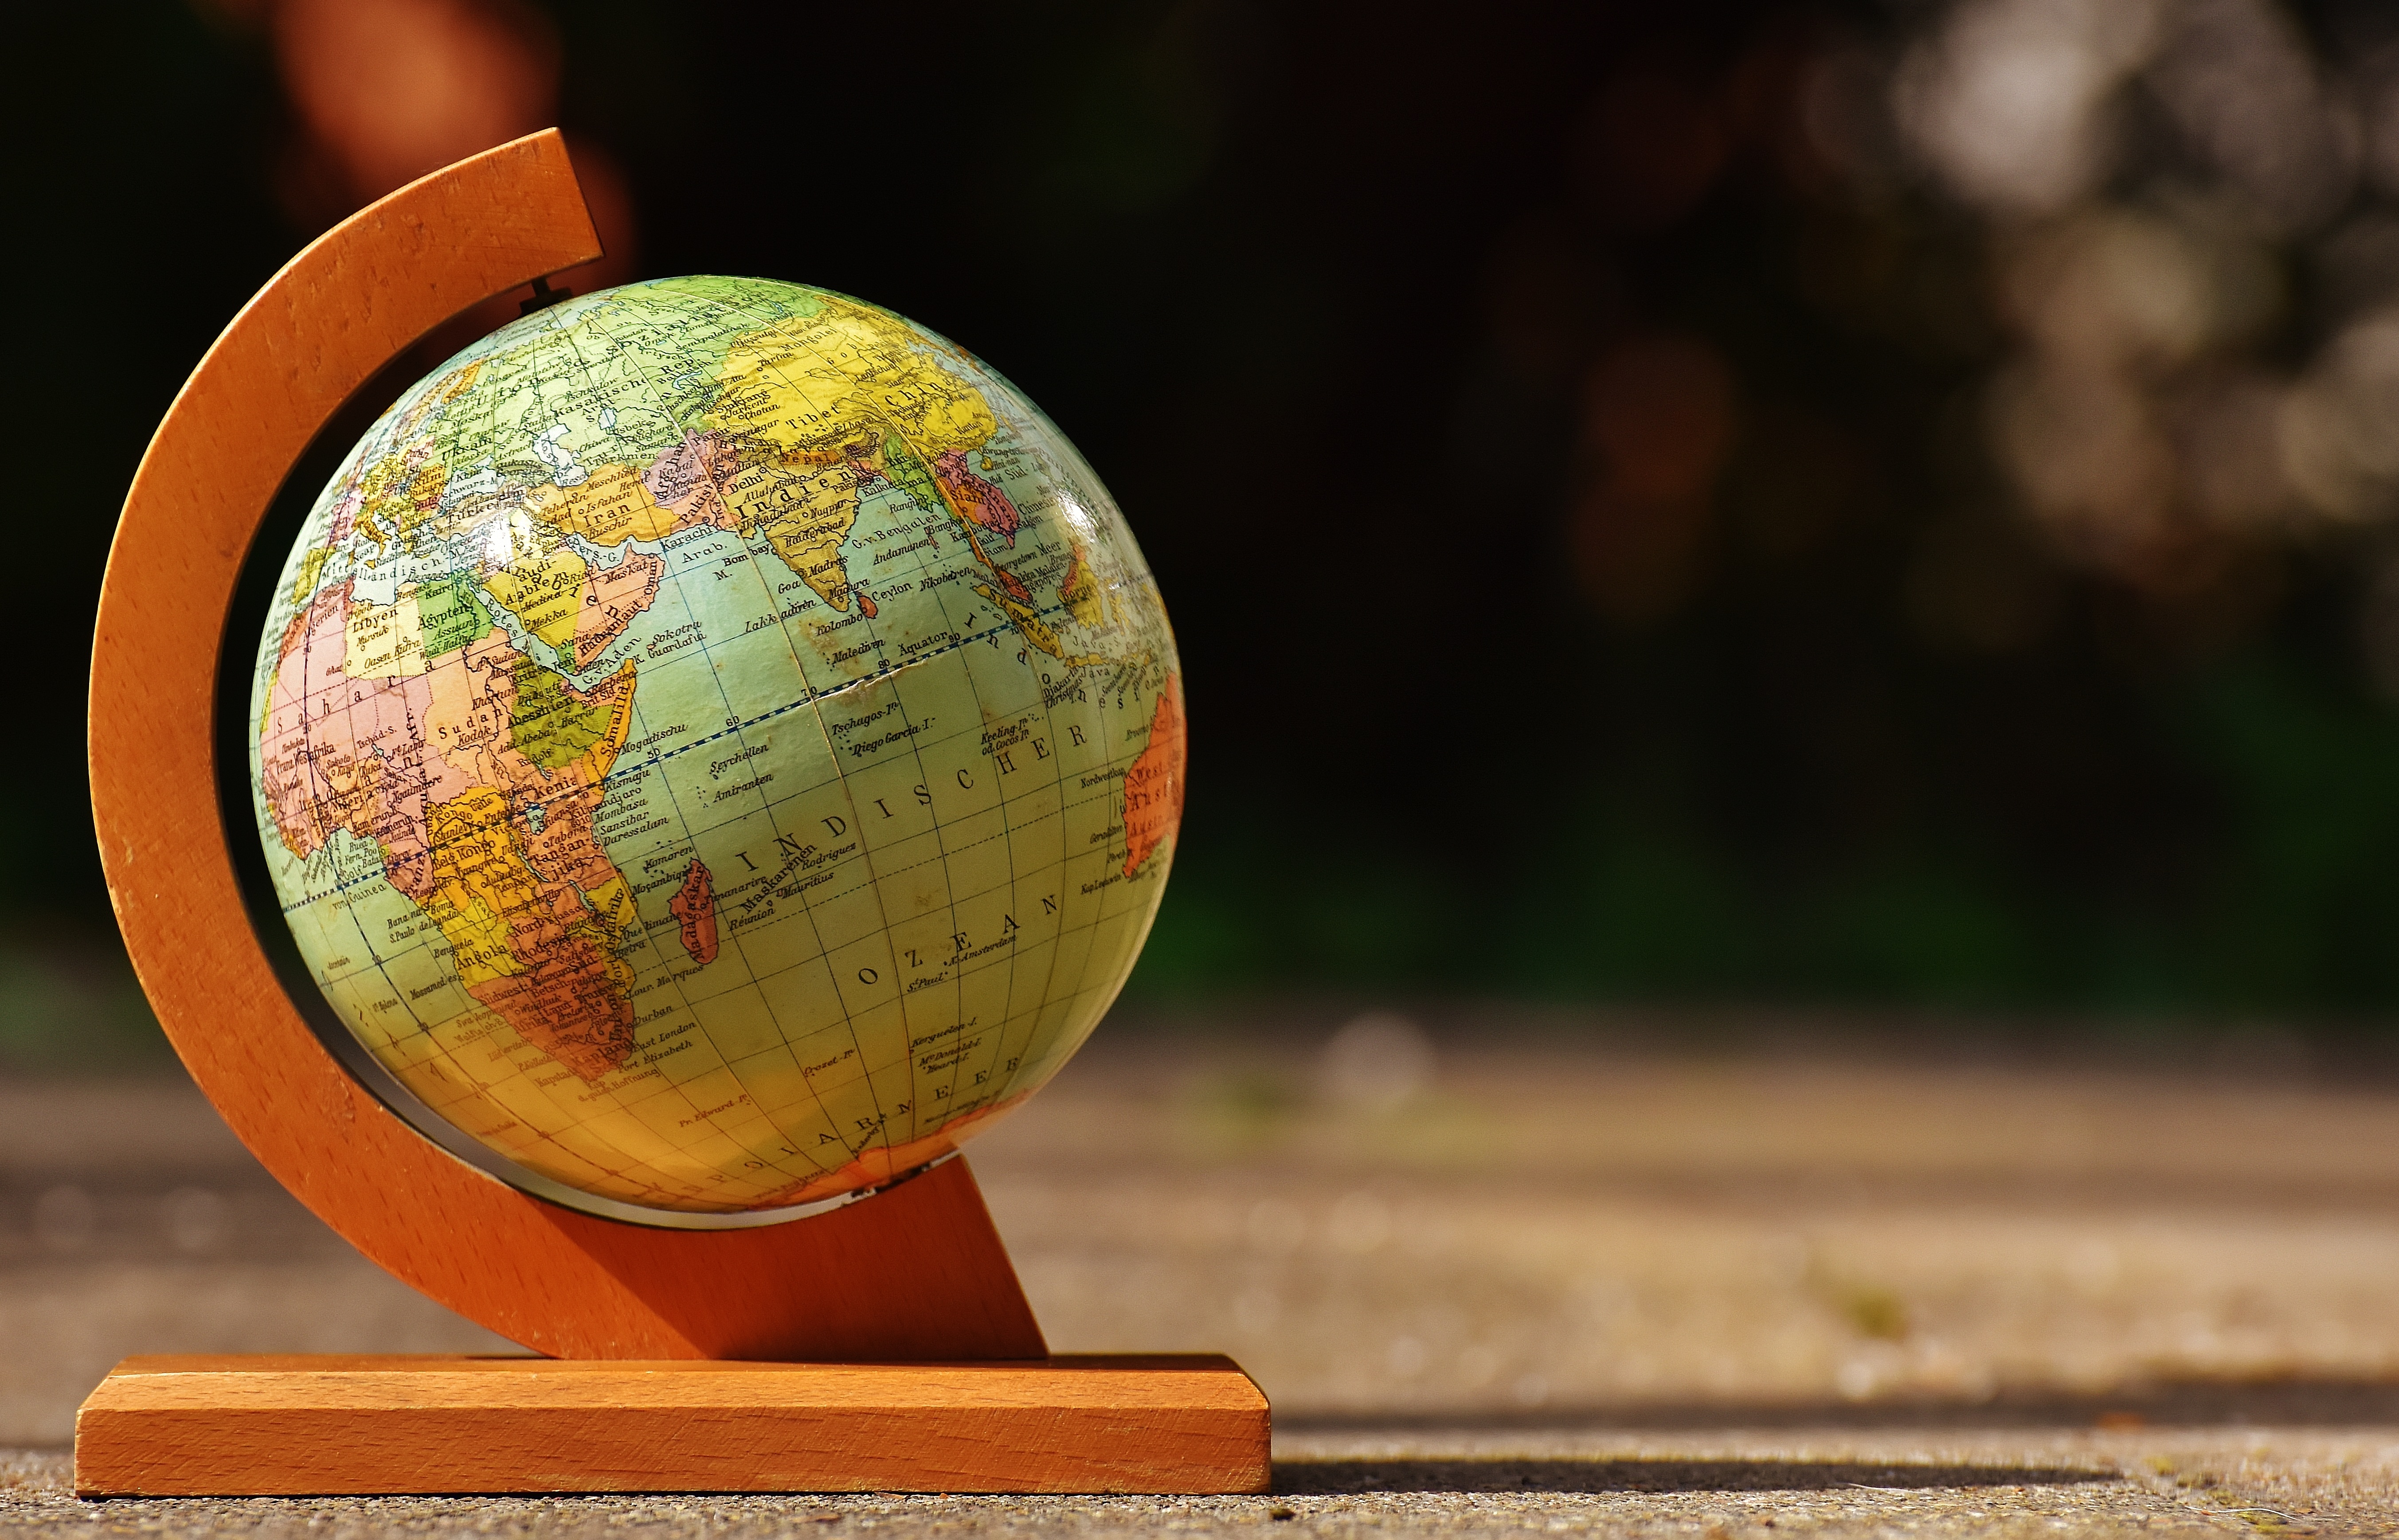
globe, world, close up, earth, old world globe